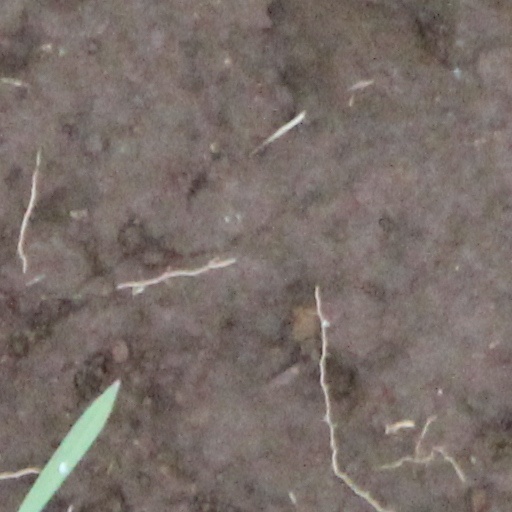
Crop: wheat